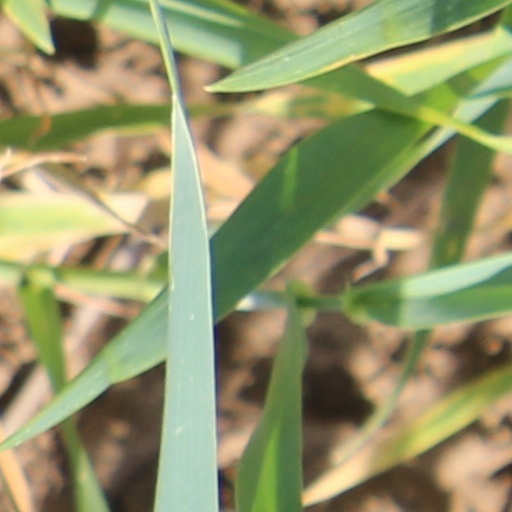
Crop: wheat